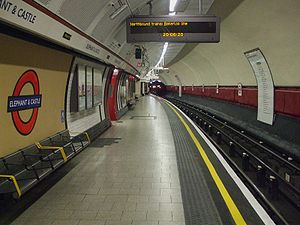
Elephant & Castle Station (London Underground) / Galleri
Elephant & Castle Station er en station i London Underground-netværk. Den er beliggende i distriktet Southwark og er på grænsen mellem takstzone 1 og 2. Stationen er på Bank-grenen af Northern line mellem Kennington og Borough, samt den sydlige endestation for Bakerloo line, hvor den efterfølgende station er Lambeth North.